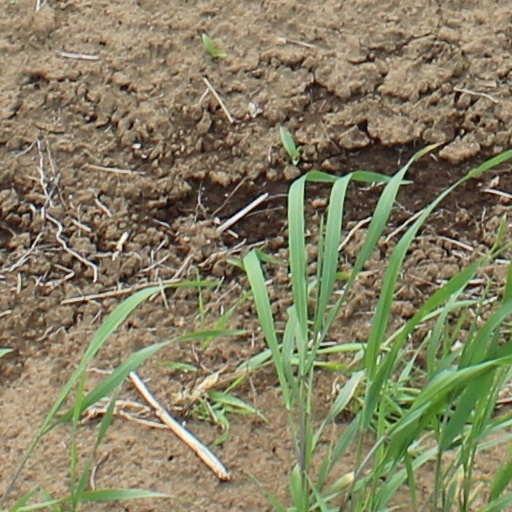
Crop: wheat